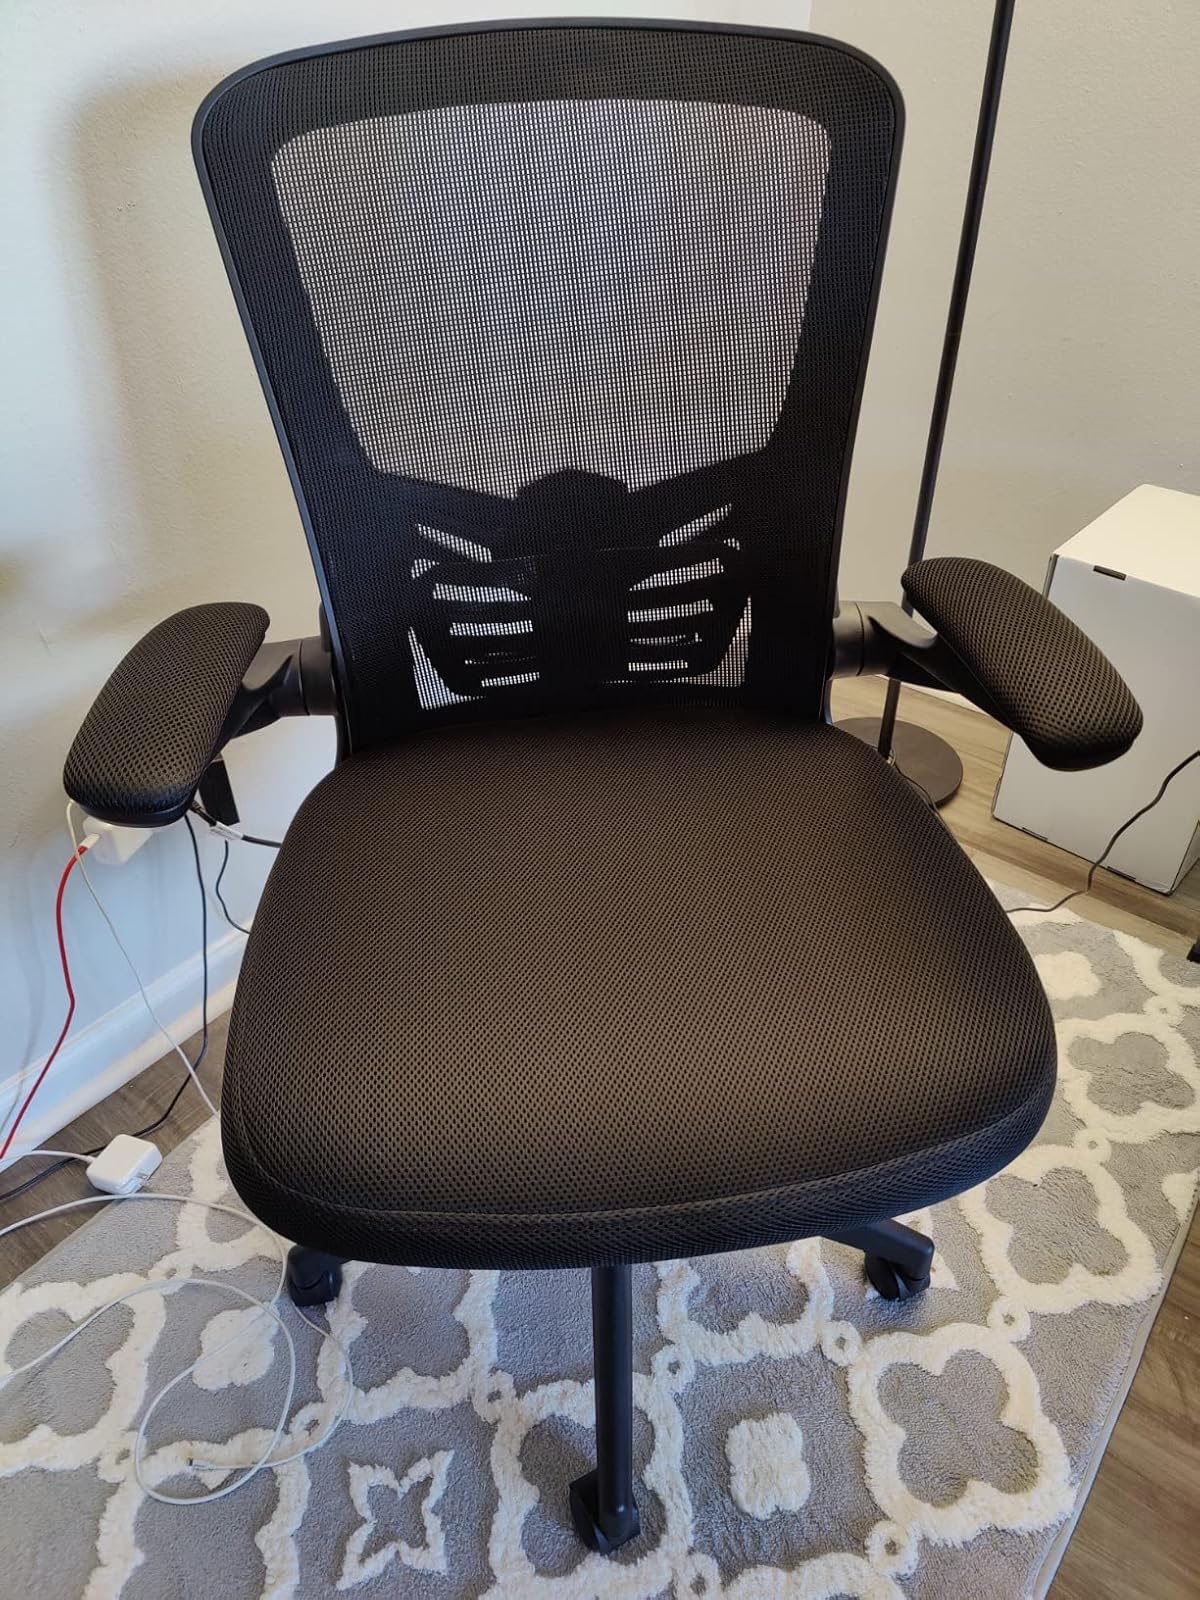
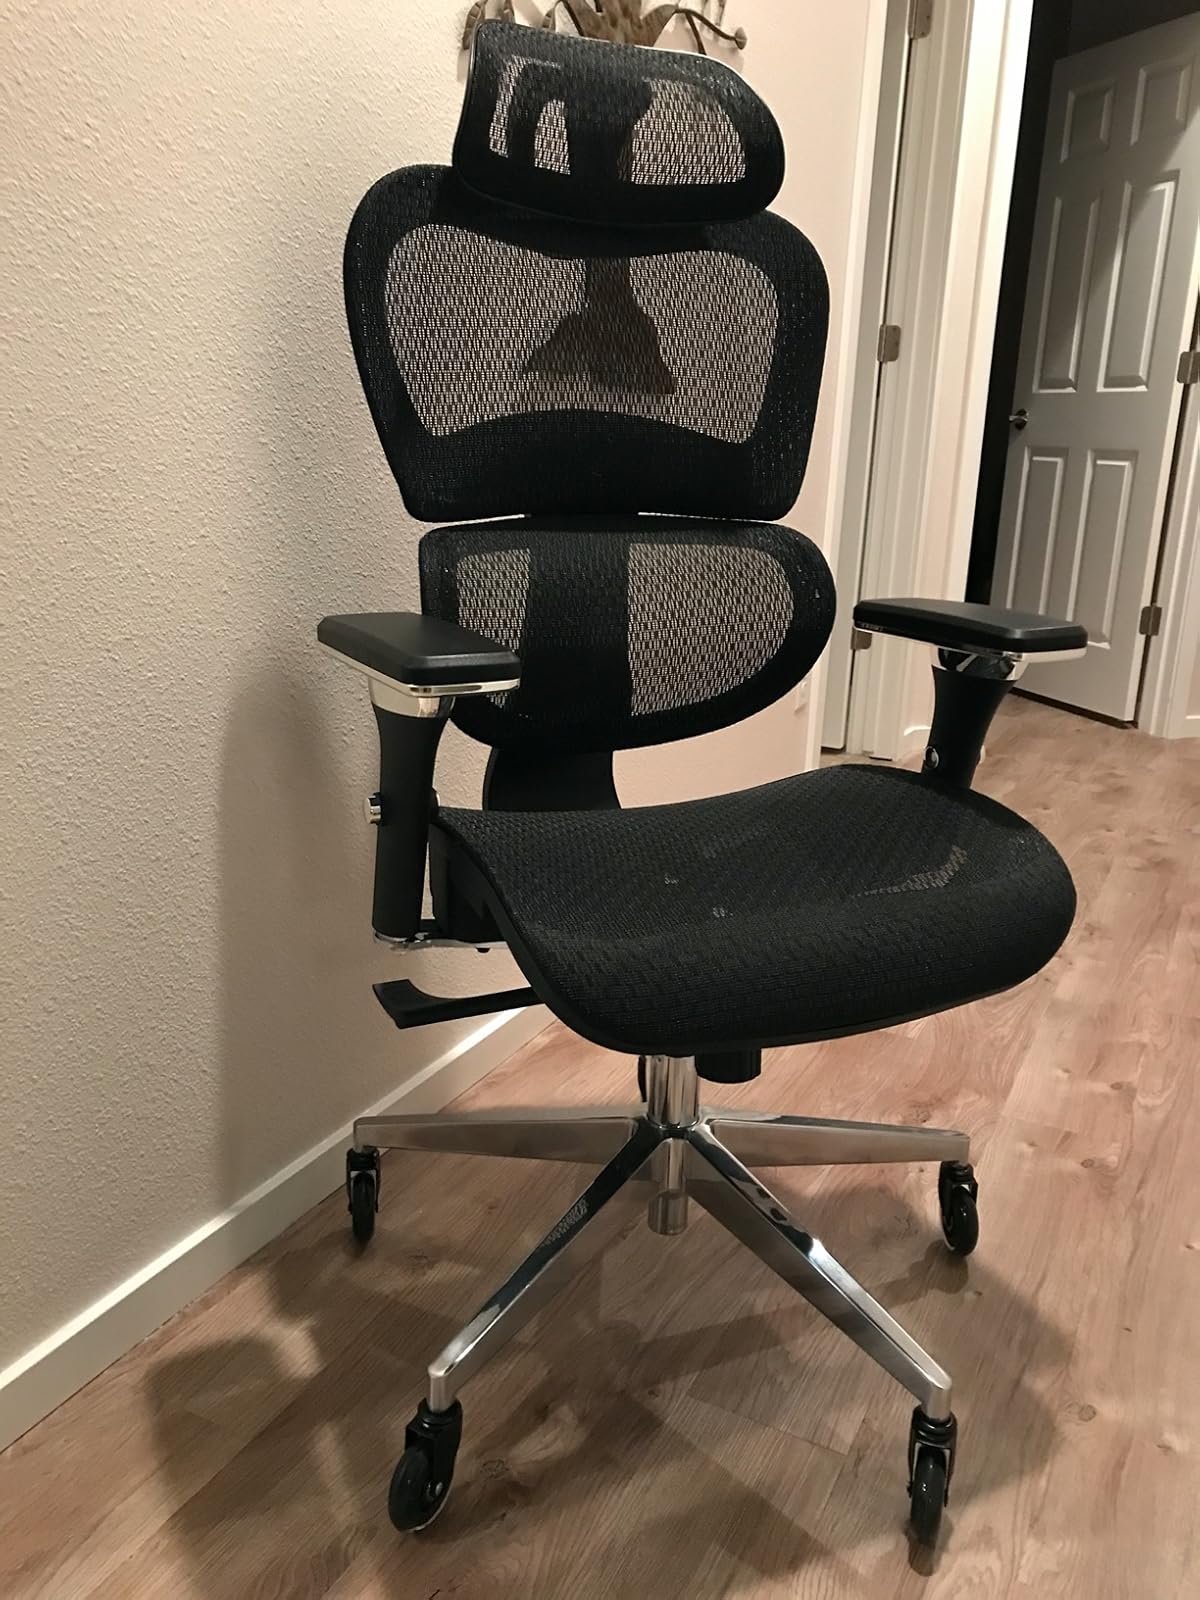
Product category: items_chair
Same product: no